Pedro Piqueras

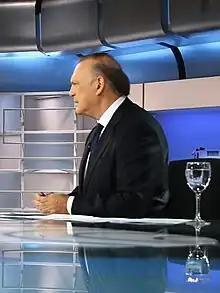
Piqueras during a 2017 broadcast of "Informativos Telecinco".

Pedro María Piqueras Gómez (May 6, 1955) is a Spanish journalist and newscaster. After rising to fame as a newcaster on TVE's "Telediario", in 2006 he swapped to the relaunched "Informativos Telecinco".